Particle counter

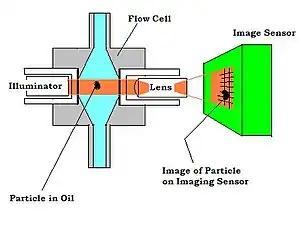
Diagram of a vision-based particle counter

There are several methods used for detecting and measuring particle size or size distribution — light blocking (obscuration), light scattering, Coulter principle and direct imaging. A high intensity light source is used to illuminate the particle as it passes through the detection chamber.